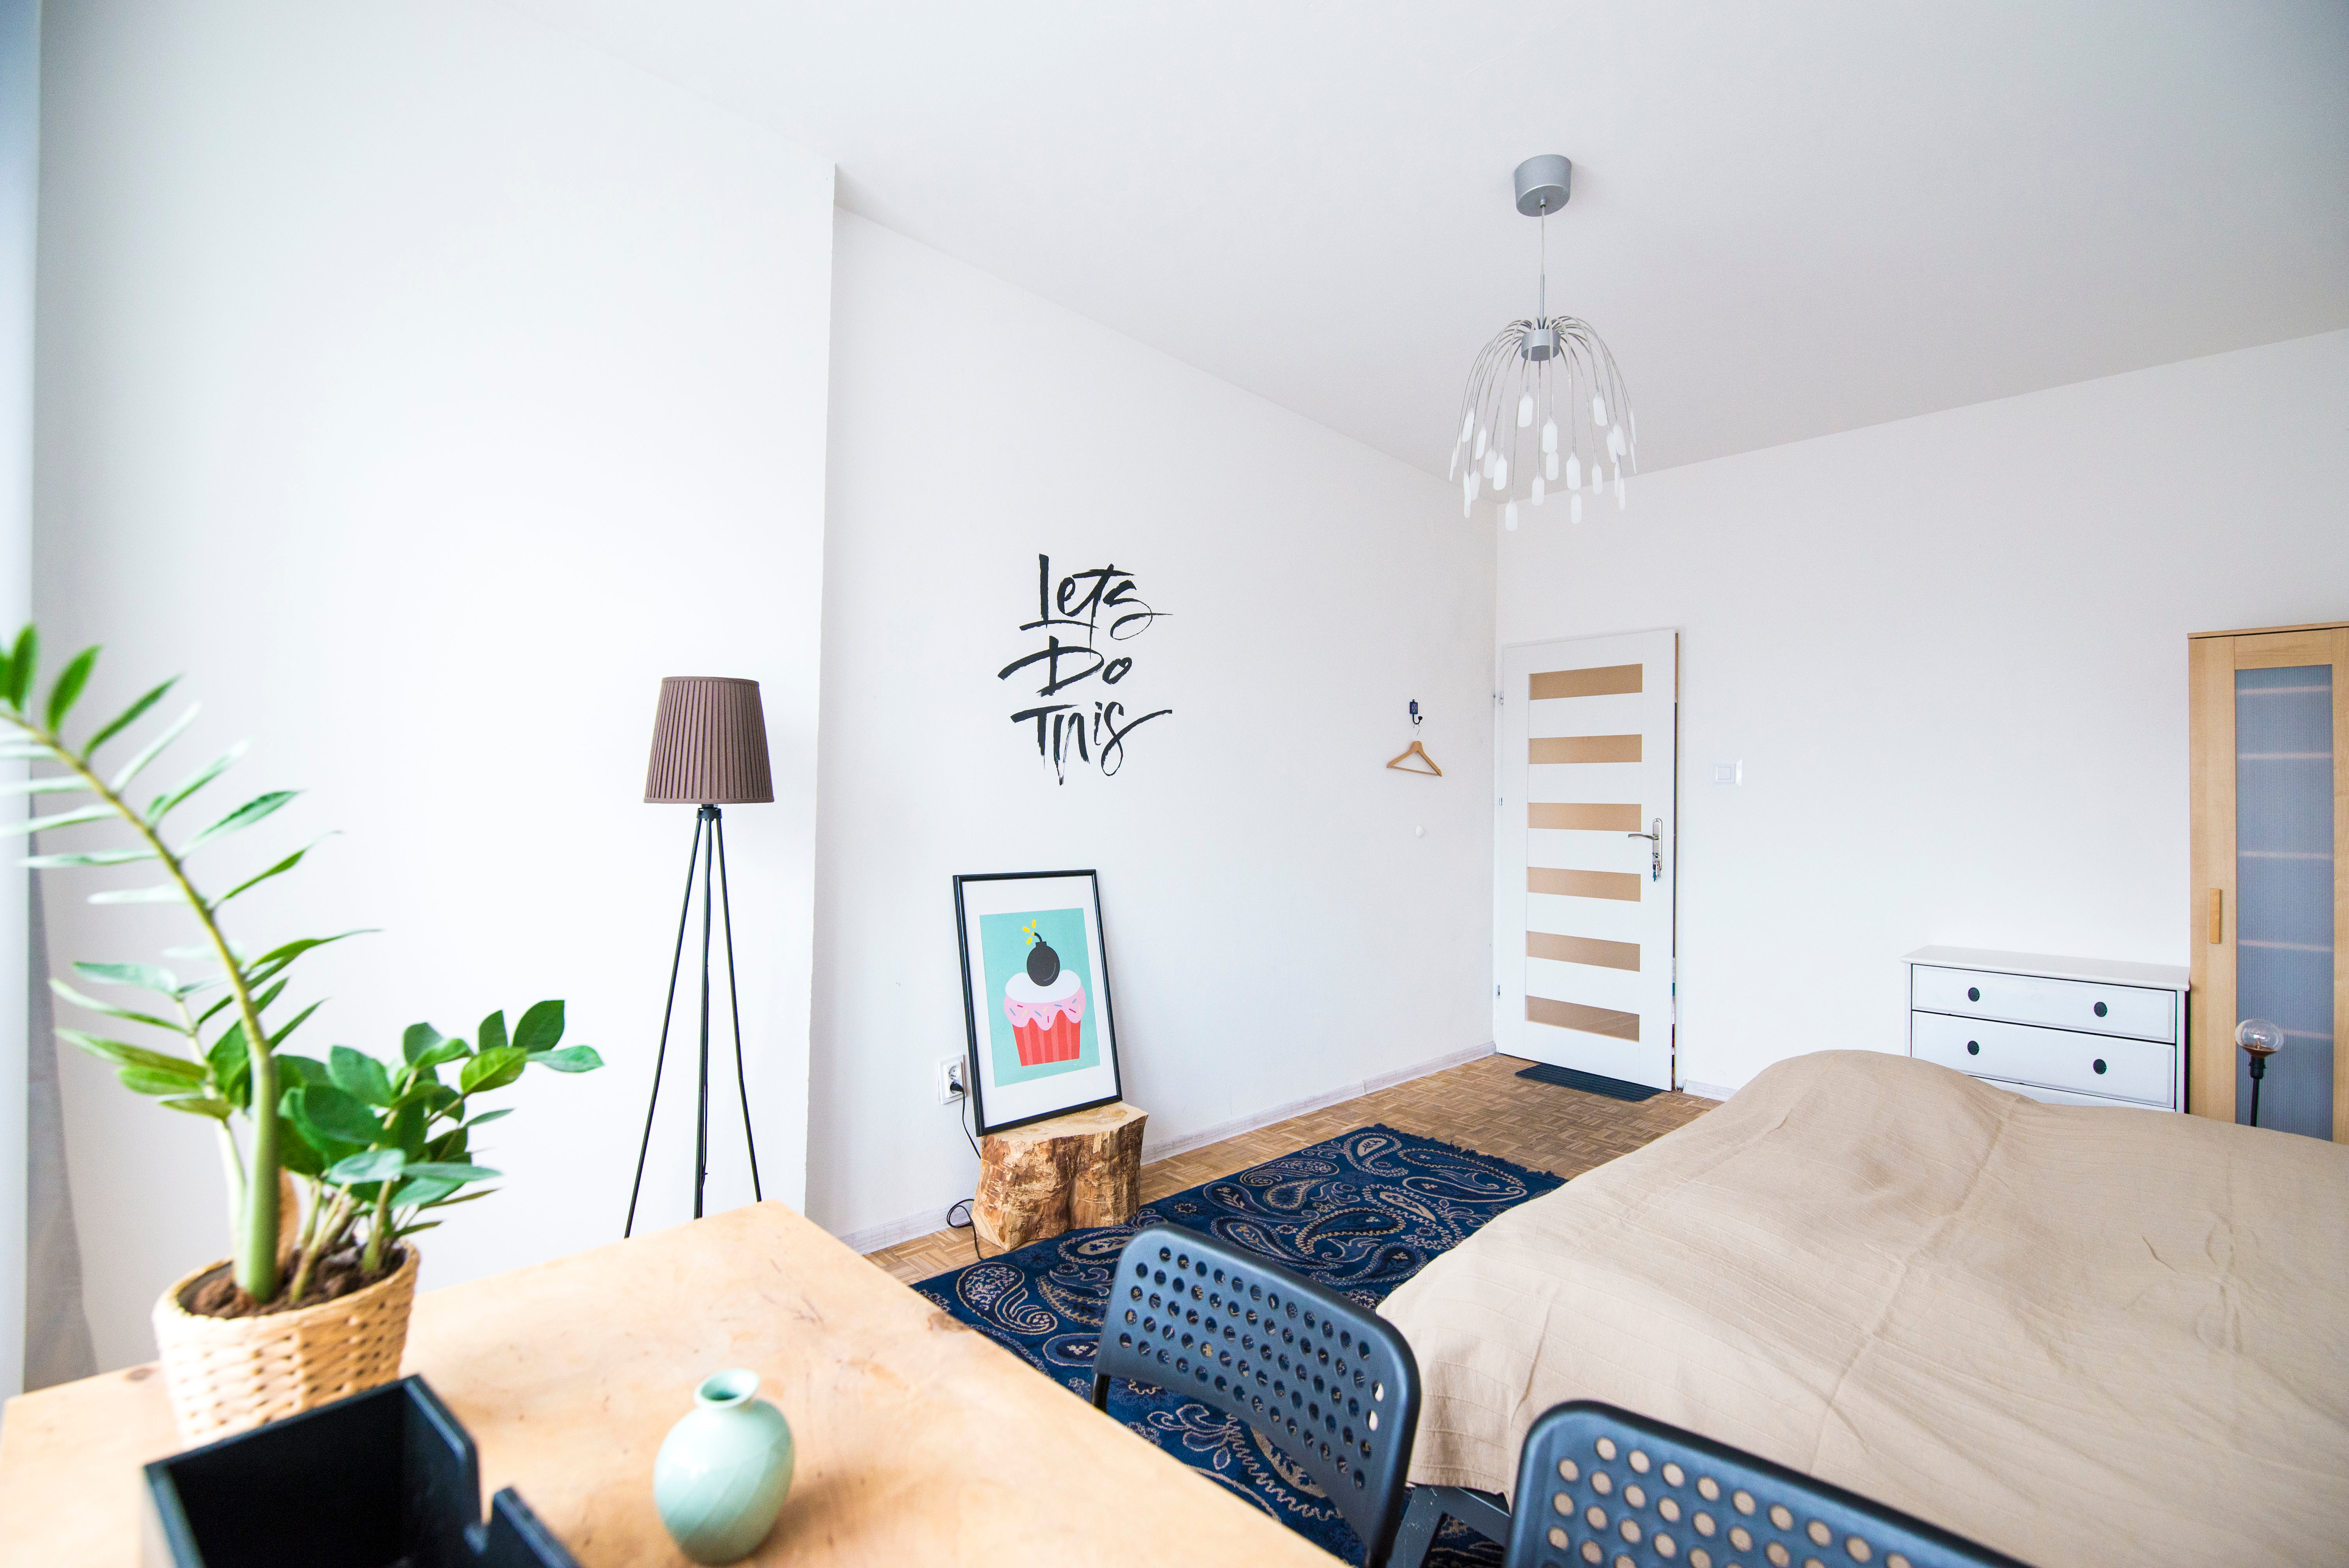
house, home, cottage, property, living room, room, bedroom, apartment, interior design, design, estate, condominium, real estate